Joseph Cherniavsky

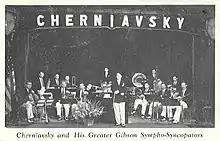
A group photo of Joseph Cherniavsky and His Greater Gibson Sympho-Syncopators (early 1930s).

During the Second World War, he continued to work in radio, leaving WLW Cincinnati for WOV New York in 1941 and then WEII CBS Radio in Boston in 1942. In the early 1940s, he also ran another orchestra called the Boy Meets Girl Orchestra.